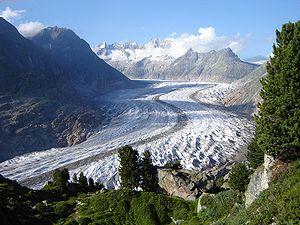
Le Glacier d'Aletsch. Au premier plan, des Pins cembro (Pinus cembra).
En montagne, la végétation change progressivement selon l'altitude, l'exposition au soleil, et la situation géographique du massif montagneux. On distingue cinq « étages » ou écosystèmes successifs, avec pour chacun un paysage et une végétation caractéristiques :